List of Owenite communities in the United States

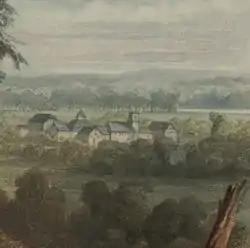
New Harmony, Indiana as it actually appeared, c. 1832.

This is a list of Owenite communities in the United States which emerged during a short period of popularity during the second half of the 1820s. Between 1825 and 1830 more than a dozen such utopian colonies were established in the US, inspired by the ideas of Robert Owen. All of these suffered economic failure and disbandment within a few years.